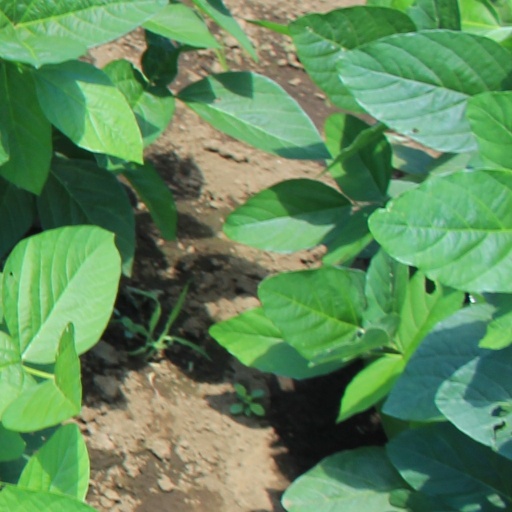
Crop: soybean